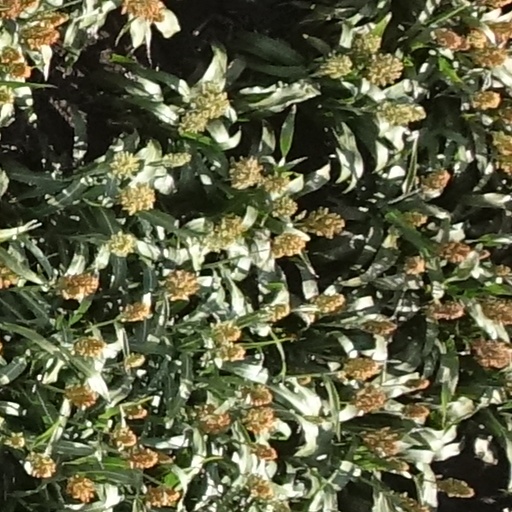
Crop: sorghum